Victoria Bridge, Datchet

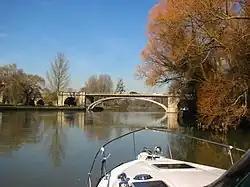
Victoria Bridge from the downstream side

Victoria Bridge is a road bridge running north–south between Datchet and Windsor, Berkshire, England. It crosses the River Thames on the reach between Old Windsor Lock and Romney Lock. It was rebuilt in 1967 to replace a damaged bridge.